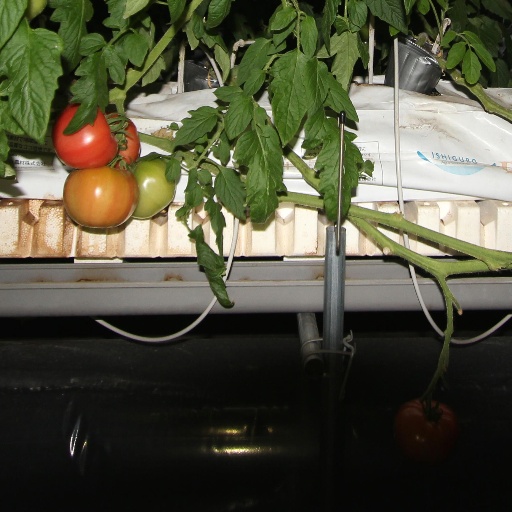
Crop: tomato